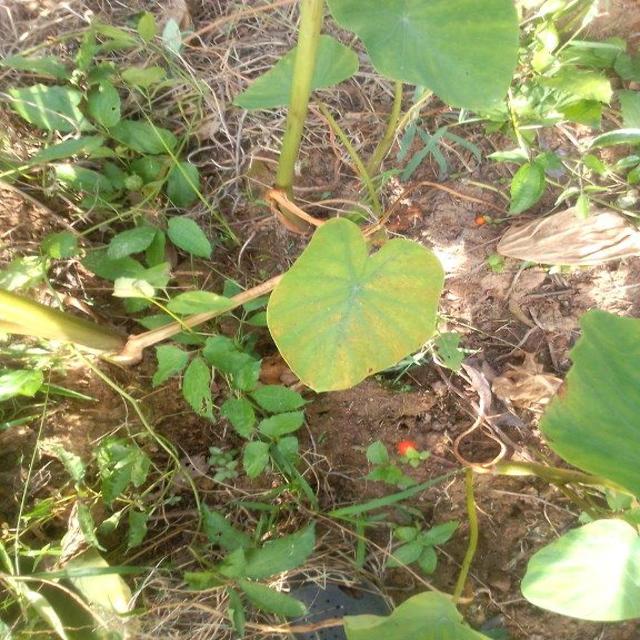
Label: Mid_Blight